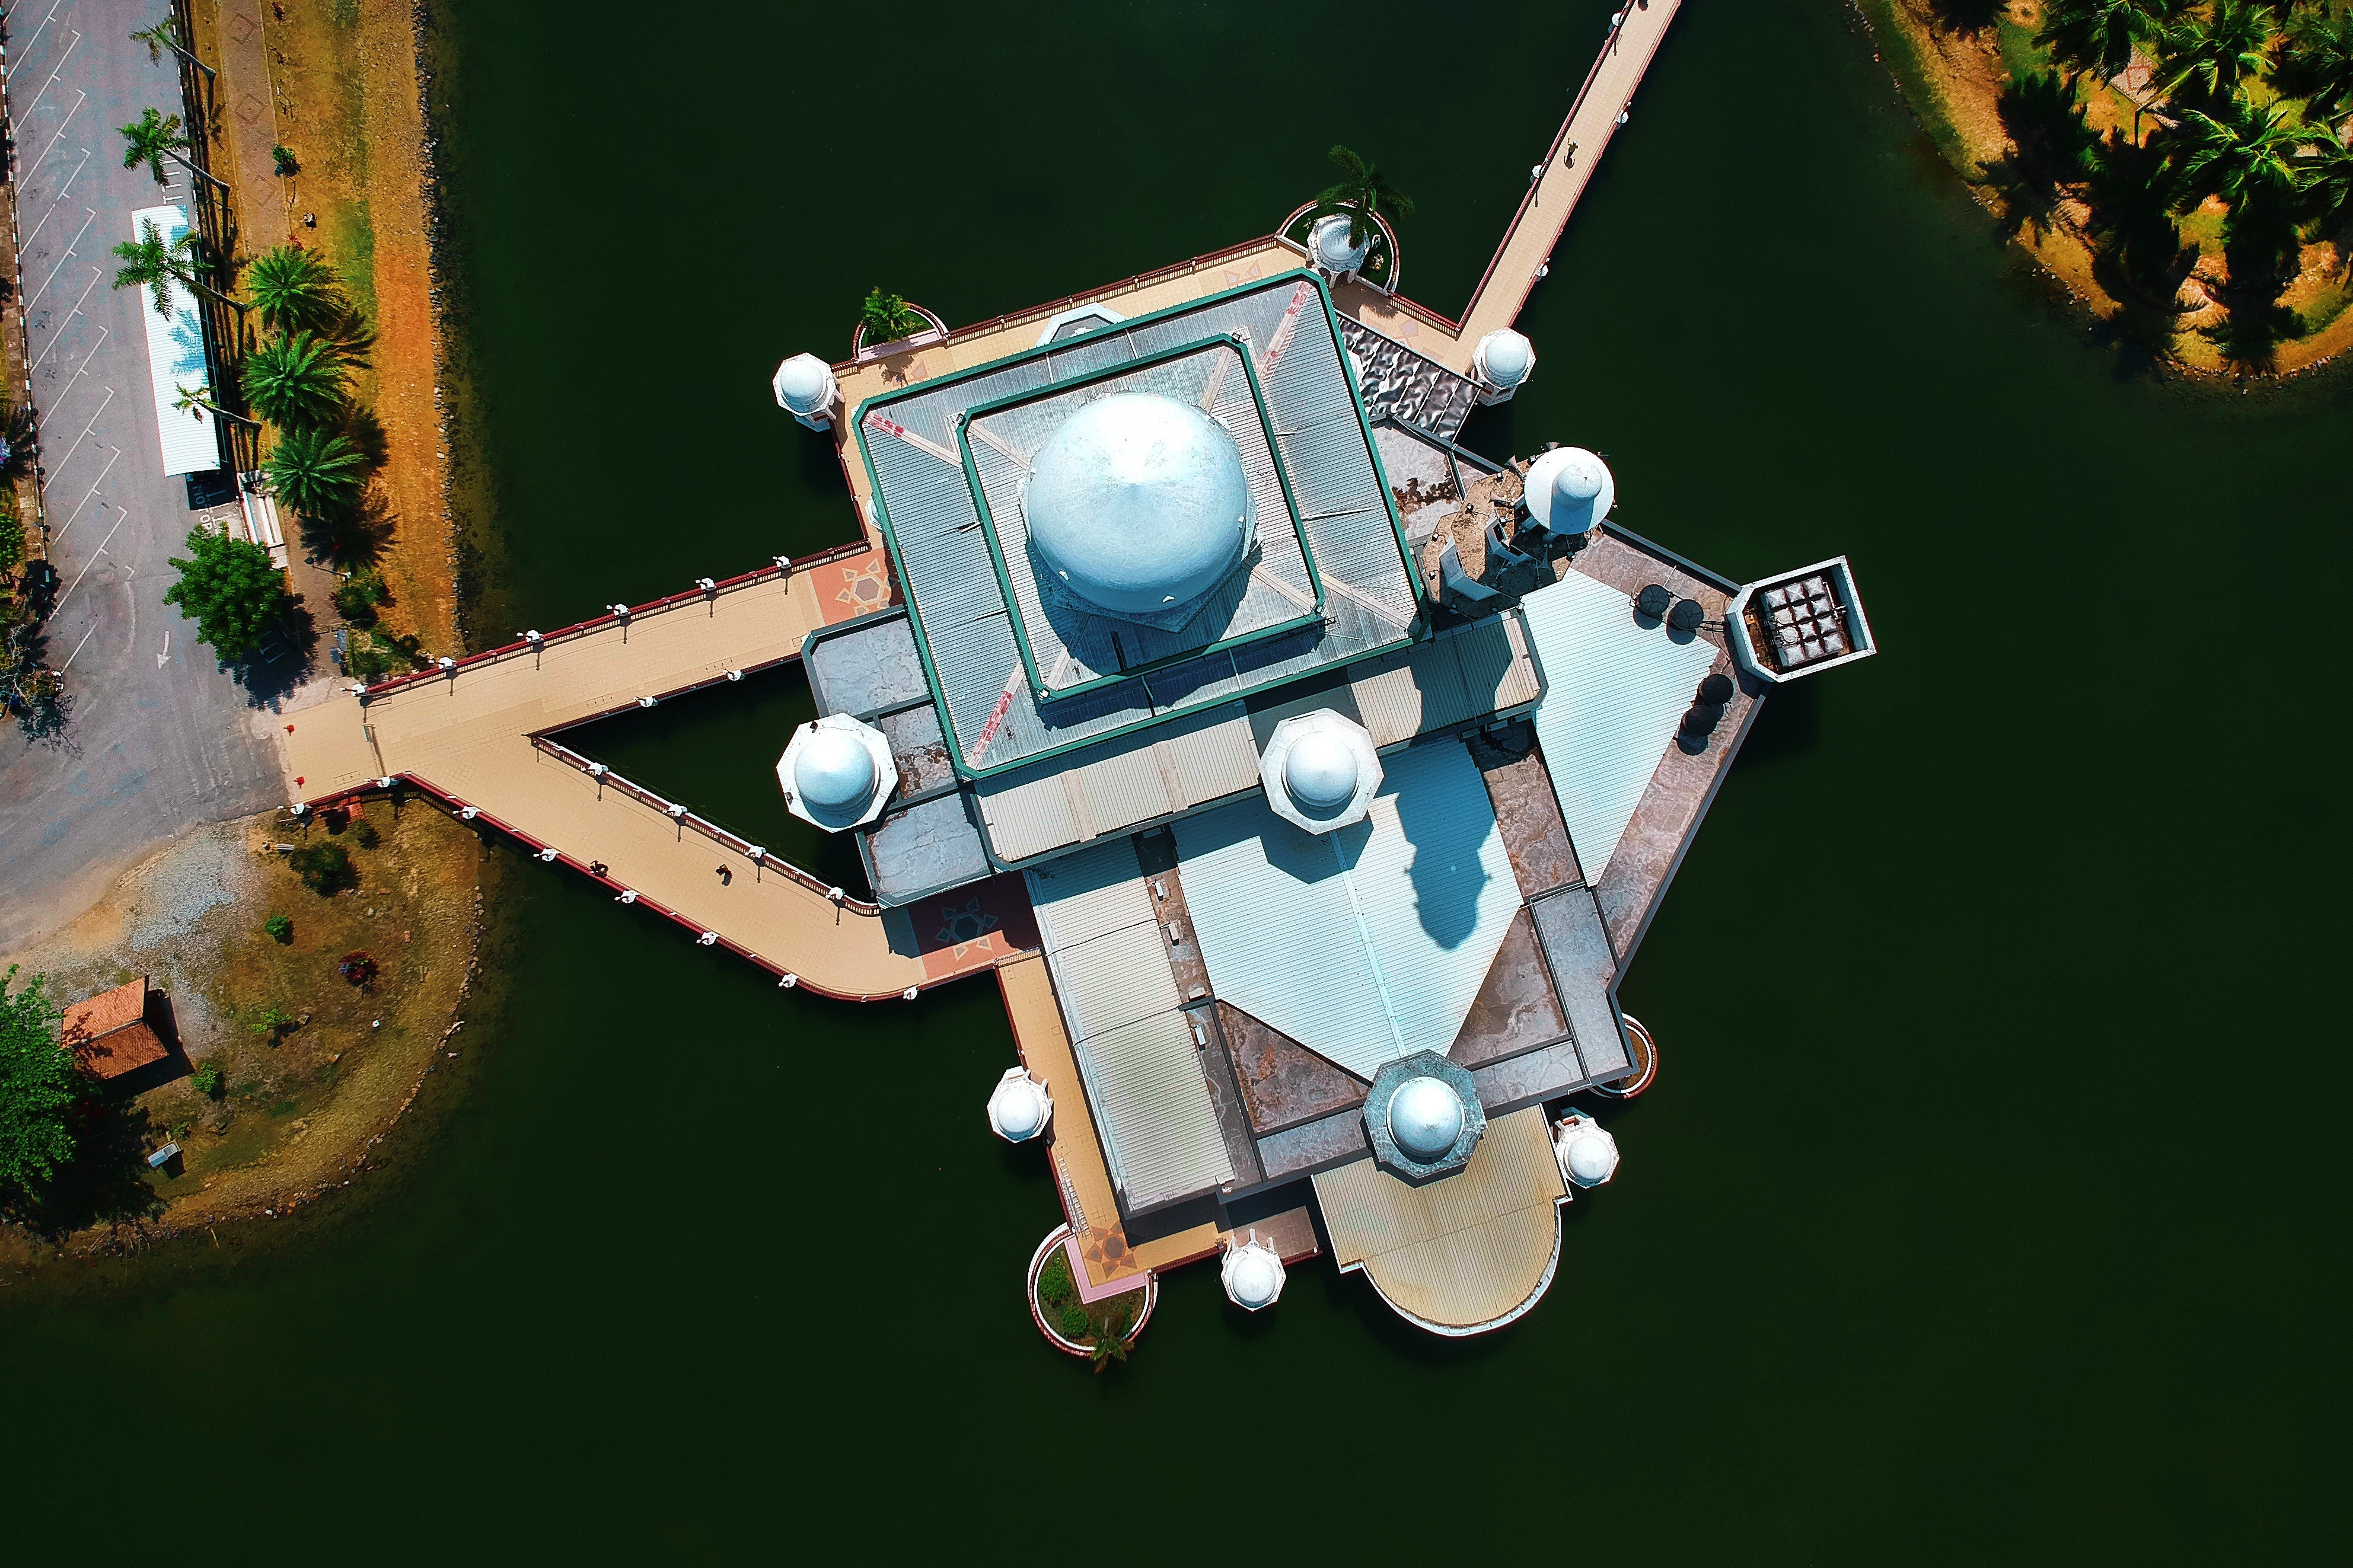
photography, space, architecture, aerial photography, satellite, house